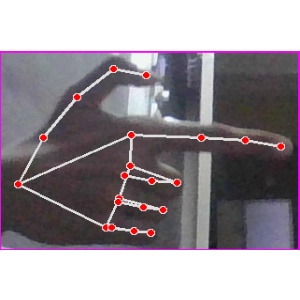
अक्षर: ब